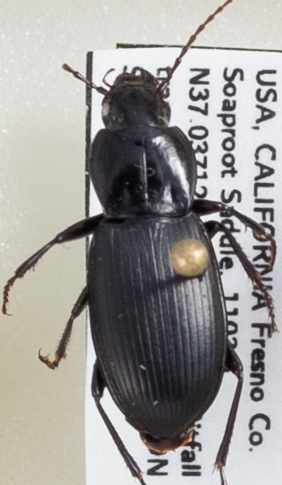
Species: Pterostichus ordinarius
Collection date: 2021-05-19 04:00:00
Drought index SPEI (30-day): -1.226
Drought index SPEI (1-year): -2.09
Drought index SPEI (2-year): -1.69